Yoon Suk Yeol

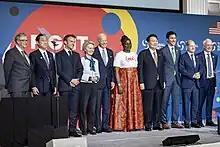
Yoon at the seventh Global Fund meeting in New York City

On 20 March 2022, Yoon announced that he would establish his presidential office in the Ministry of National Defense building in Yongsan District, Seoul, instead of the Blue House, which opened to the public as a park on 10 May 2022. He would take office that day. Newspaper "The Hankyoreh" accused Yoon of being frequently late to work, while sending decoy vehicles near 9:00 a.m., when work starts for governmental workers.